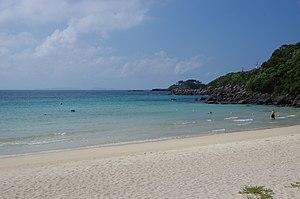
Iki est une ville japonaise située dans la préfecture de Nagasaki.